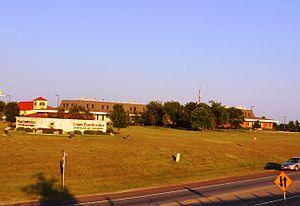
L’organisation de l’Église adventiste du septième jour se caractérise par une structure ecclésiale mondiale et unifiée sur la doctrine, les règlements, le fonctionnement et la mission, mais décentralisée dans l’utilisation des compétences, de la prise de décision et des stratégies d’évangélisation. Elle vise l’unité dans la diversité dans ses modes d'opération. Elle est basée sur une représentation démocratique qui ressemble au système presbytérien d’organisation ecclésiale.